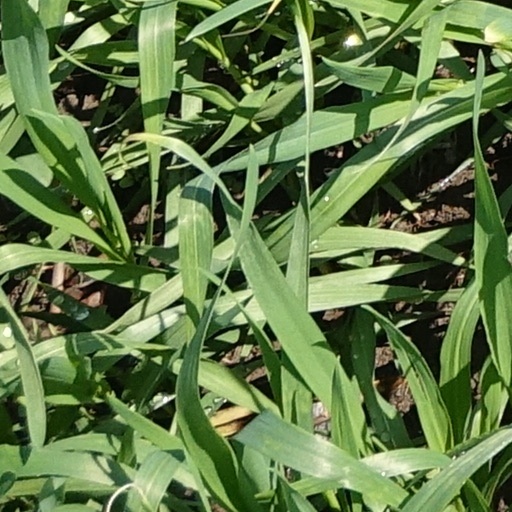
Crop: wheat